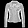
Label: Coat